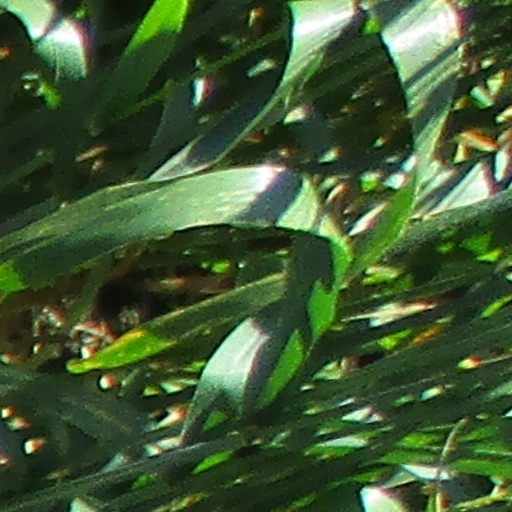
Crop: wheat